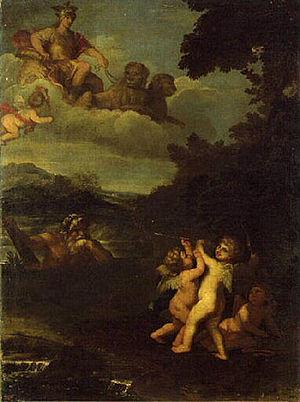
Francesco Albani dit l’Albane est un peintre italien baroque du XVIIᵉ siècle, qui fut surnommé le « peintre des Grâces » ou encore « l’Anacréon de la peinture ».
Les Indes galantes est le premier en date des six opéra-ballets de Jean-Philippe Rameau, créé en 1735. Il est composé d'un prologue et de quatre entrées, sur un livret de Louis Fuzelier. Cette œuvre est généralement considérée comme la plus représentative et le chef-d'œuvre du genre de l'opéra-ballet. C'est aussi celle qui aujourd'hui est la plus représentée parmi les œuvres lyriques de Rameau.